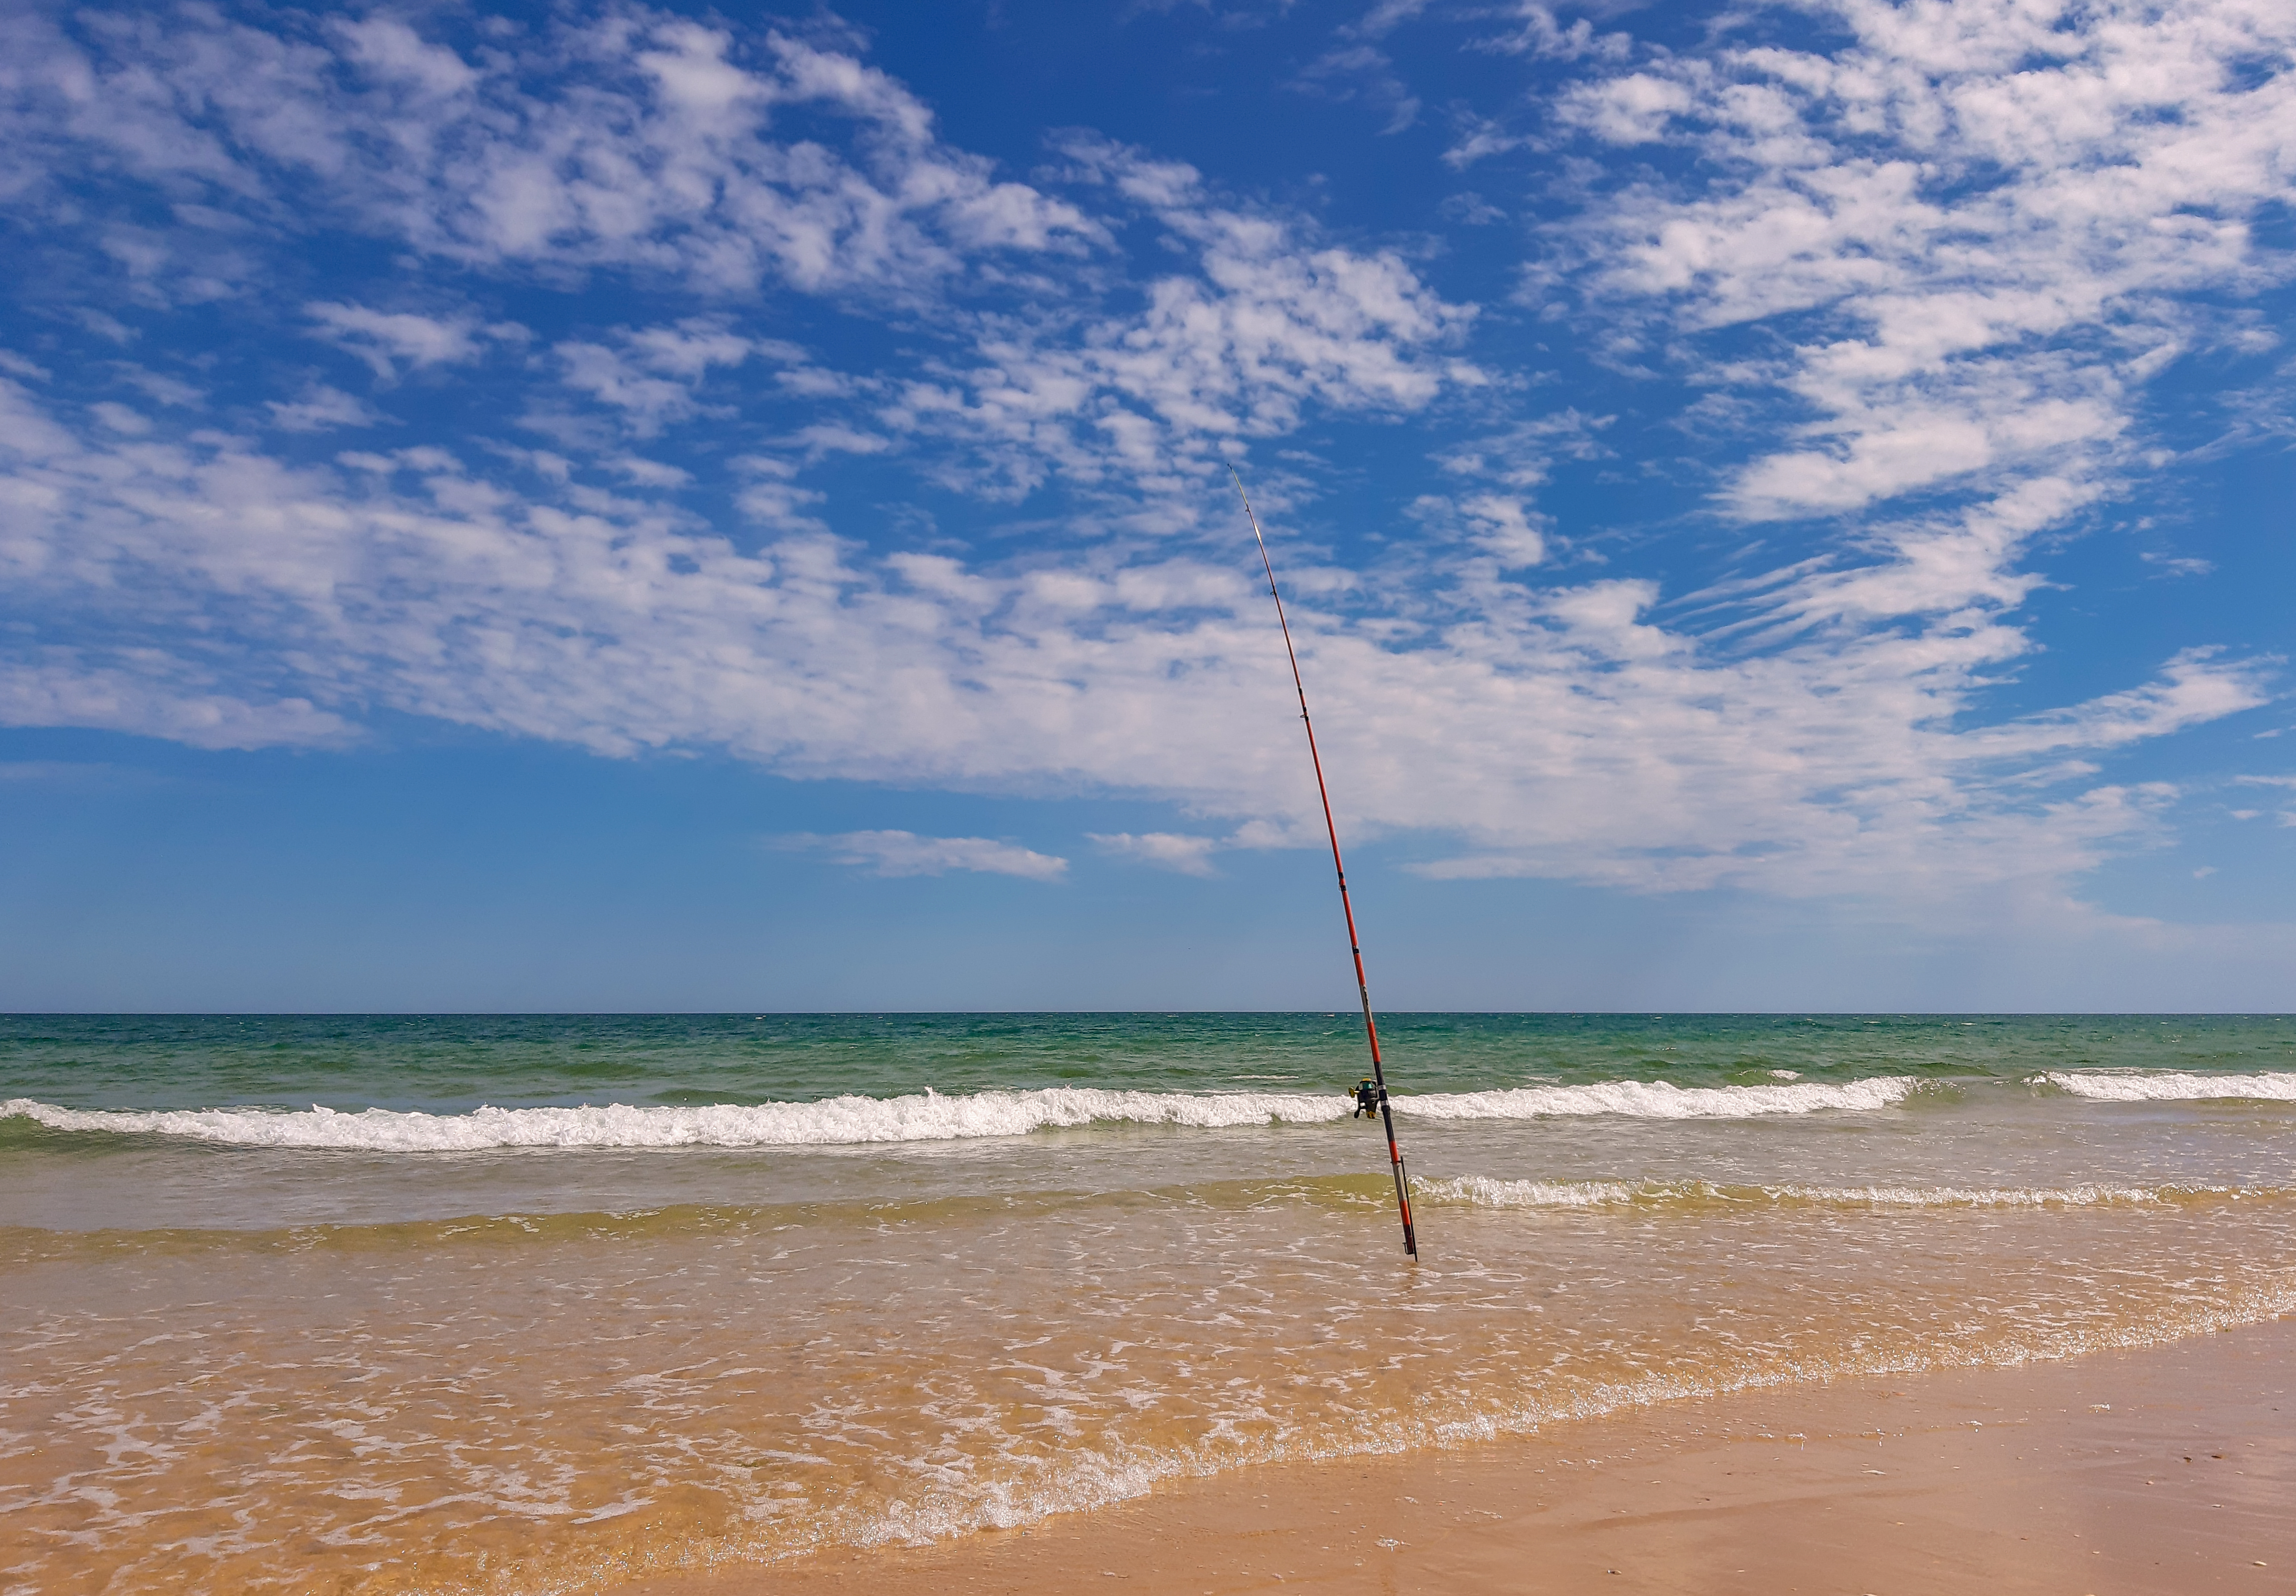
sea, body of water, beach, shore, sky, ocean, coast, wave, coastal and oceanic landforms, cloud, horizon, vacation, surf fishing, wind wave, summer, recreation, fishing, caribbean, tree, tropics, fishing rod, tide, landscape, tourism, bay